Katamso Darmokusumo

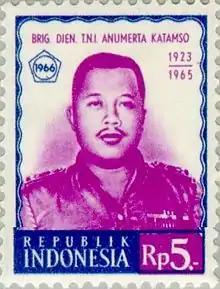
Katamso Darmokusumo on a 1966 Indonesia stamp

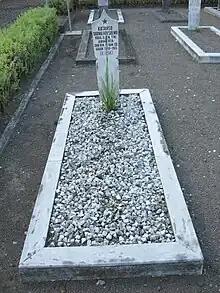
Darmokusumo's grave

Katamso Darmokusumo (5 February 1923 – 1 October 1965) was the commander of Military District (Korem) 072 in the Diponegoro Area Military command of the Indonesian Army in Central Java. He was kidnapped on 1 October 1965 and killed later the same day by members of the 30 September Movement. He was declared one of Indonesia's national heroes.